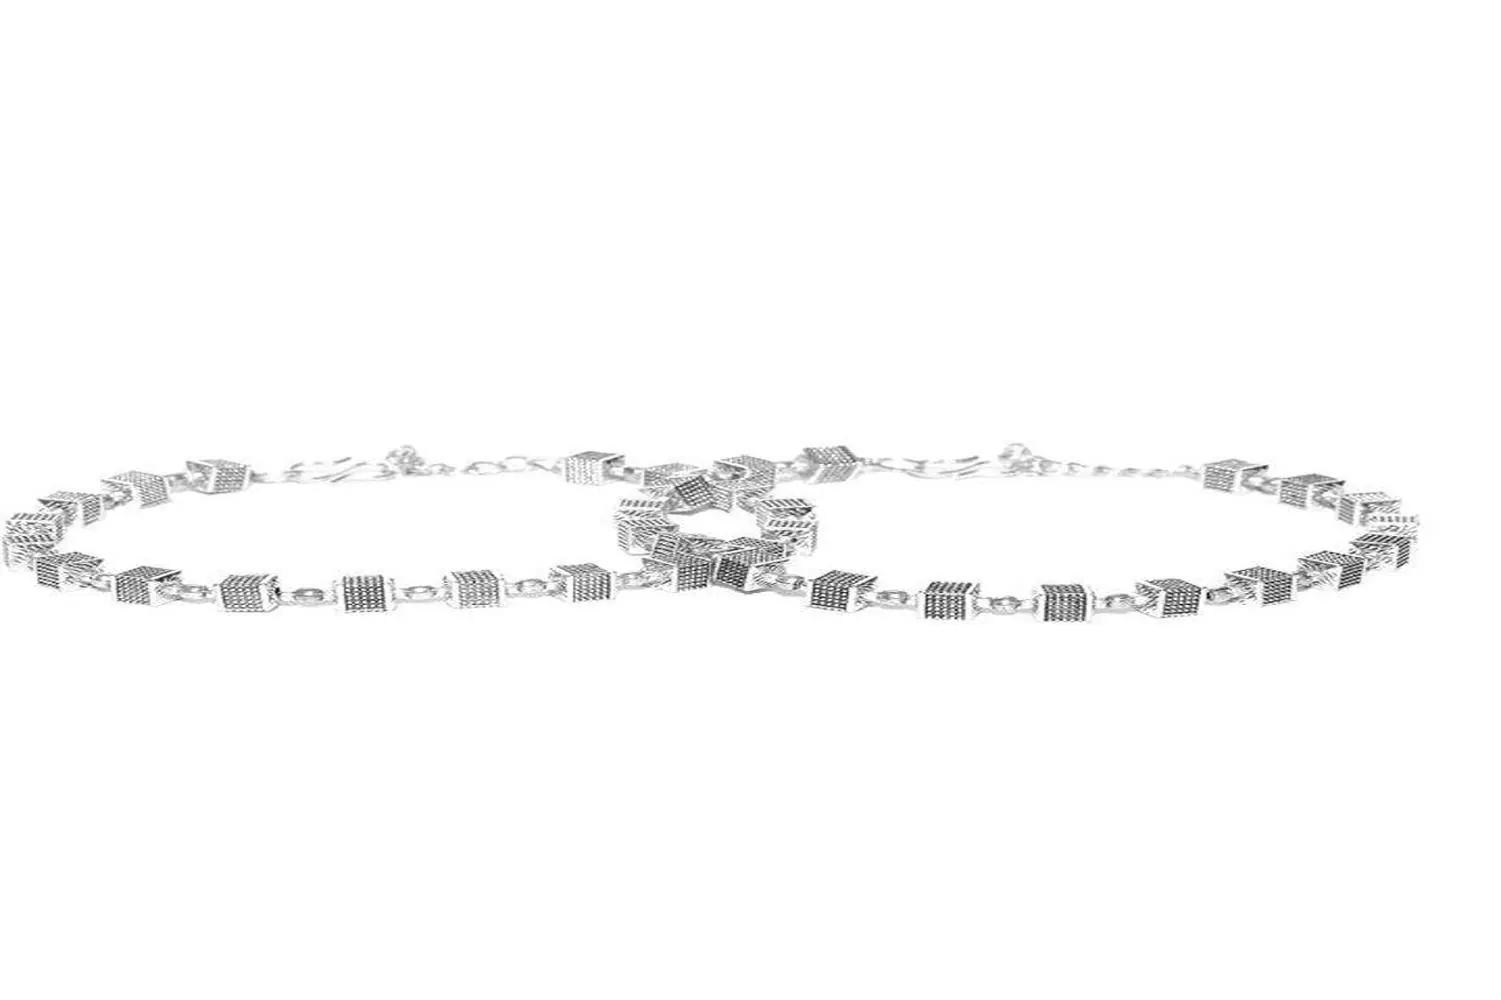
Mewow Trends Block of Stability Adjustable Alloy Anklet (Pair of 2)
Type: Anklets
Brand: MEWOW TRENDS
Price: Rs. 239
 Elevate your look with Mewow Trends' stunning anklets. Made with the highest quality materials, our anklets are designed to last and are perfect for any occasion. Whether you're dressing up for a night out, or just want to add a splash of color to your everyday look, our anklets have got you covered.